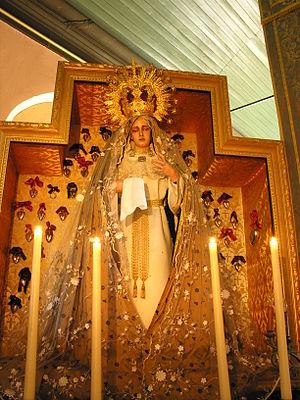
Les principaux pèlerinages chrétiens sont :